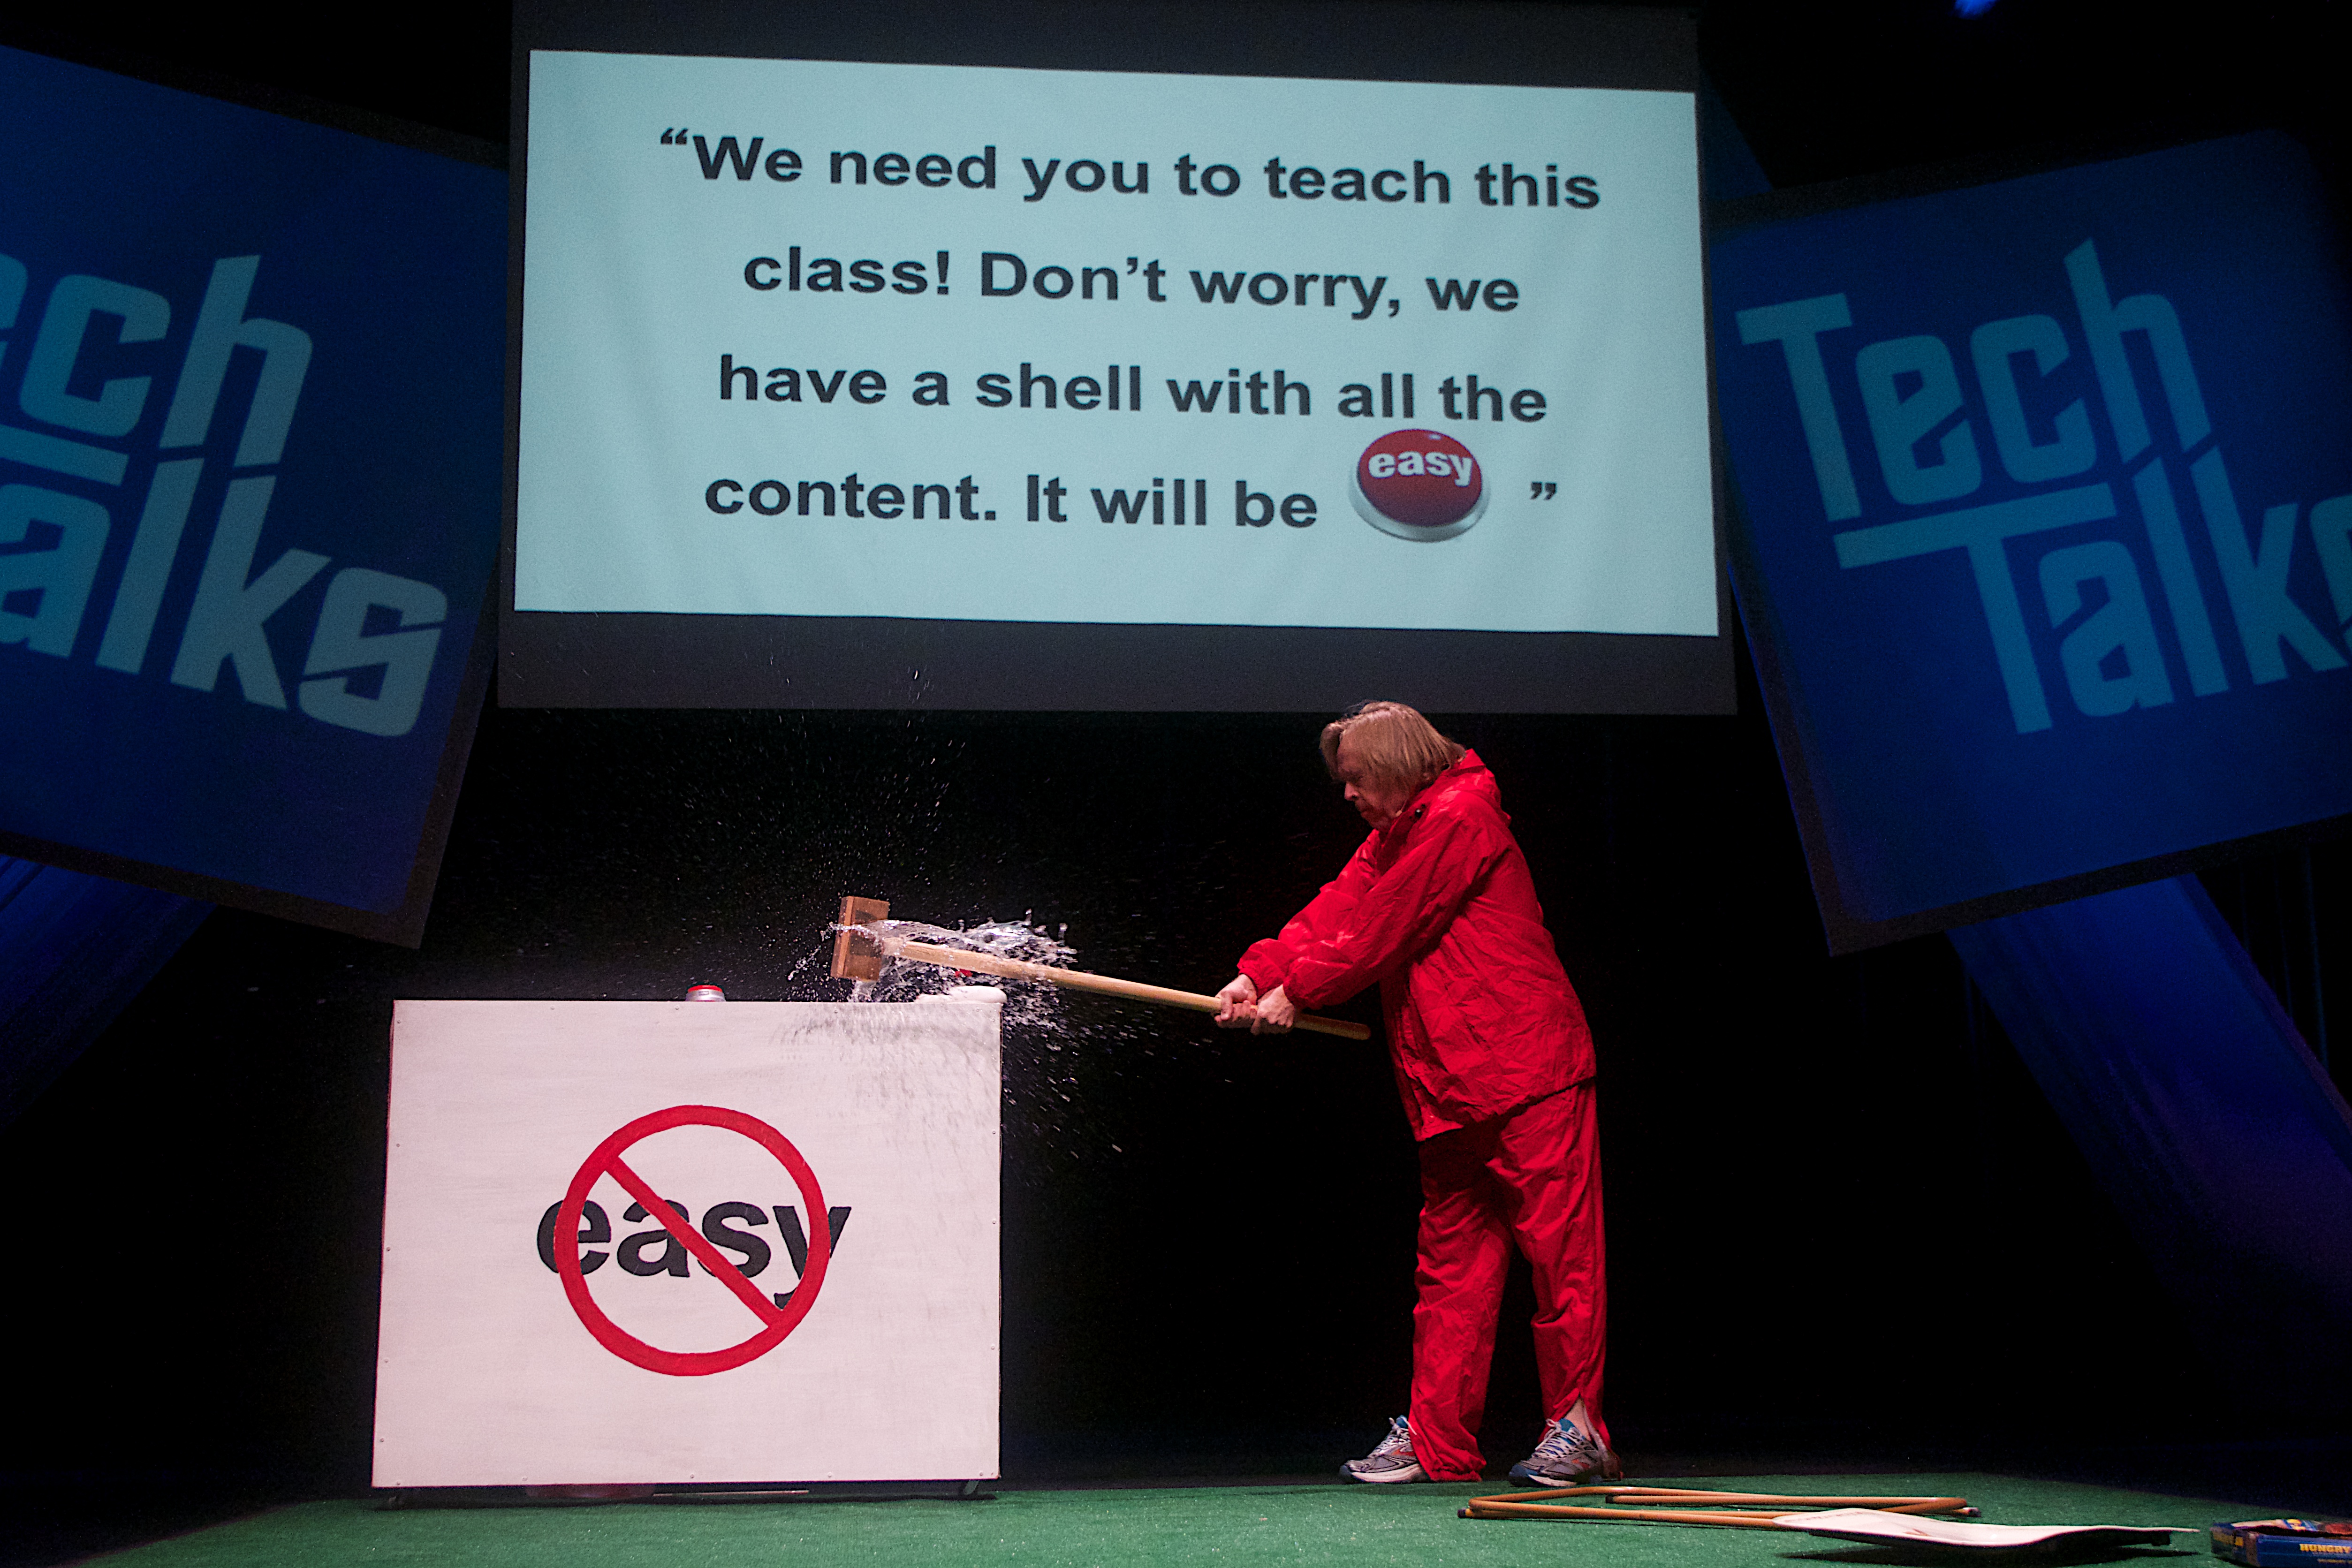
signage, scctechtalks, presentation